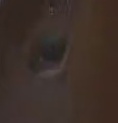
Face region: eyes (orbital_tightening_and_eye_area)
Pain indicator: not_present